Question: Please indicate a possible affordance area of frisbee that can be used for holding
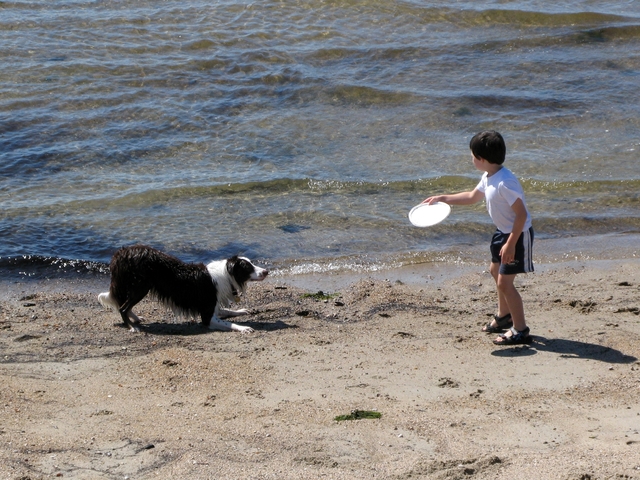
Answer: [402.066, 195.345, 460.4, 230.901]